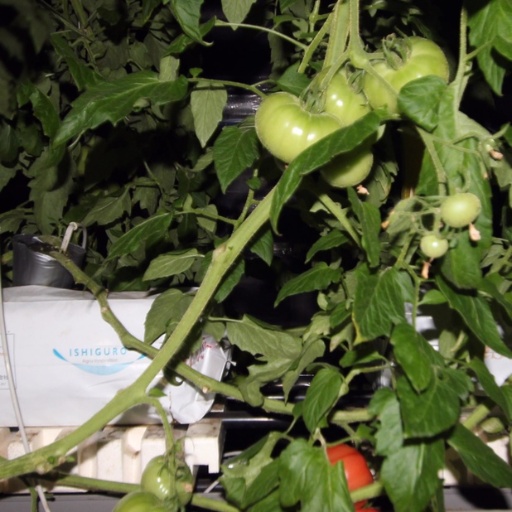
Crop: tomato